Taras Shevchenko

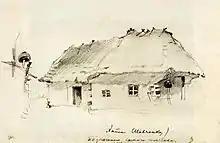
Taras Shevchenko's pencil sketch of his parents' house in Kyrylivka, drawn in 1843

Taras Shevchenko was born on in the village of Moryntsi, Kiev Governorate, Russian Empire, about 20 years after the third partition of Poland wherein the territory of Ukraine where Shevchenko was born was annexed by Imperial Russia. He was the third child after his sister Kateryna and brother Mykyta; his younger siblings were a brother, Yosyp, and a sister, Maria, who was born blind. His parents were Kateryna Shevchenko (née Boiko) and Hryhoriy Ivanovych Shevchenko, former subjects of the Polish-Lithuanian Commonwealth who became serf peasants, working the land owned by , a nephew of the Russian statesman Grigory Potemkin.